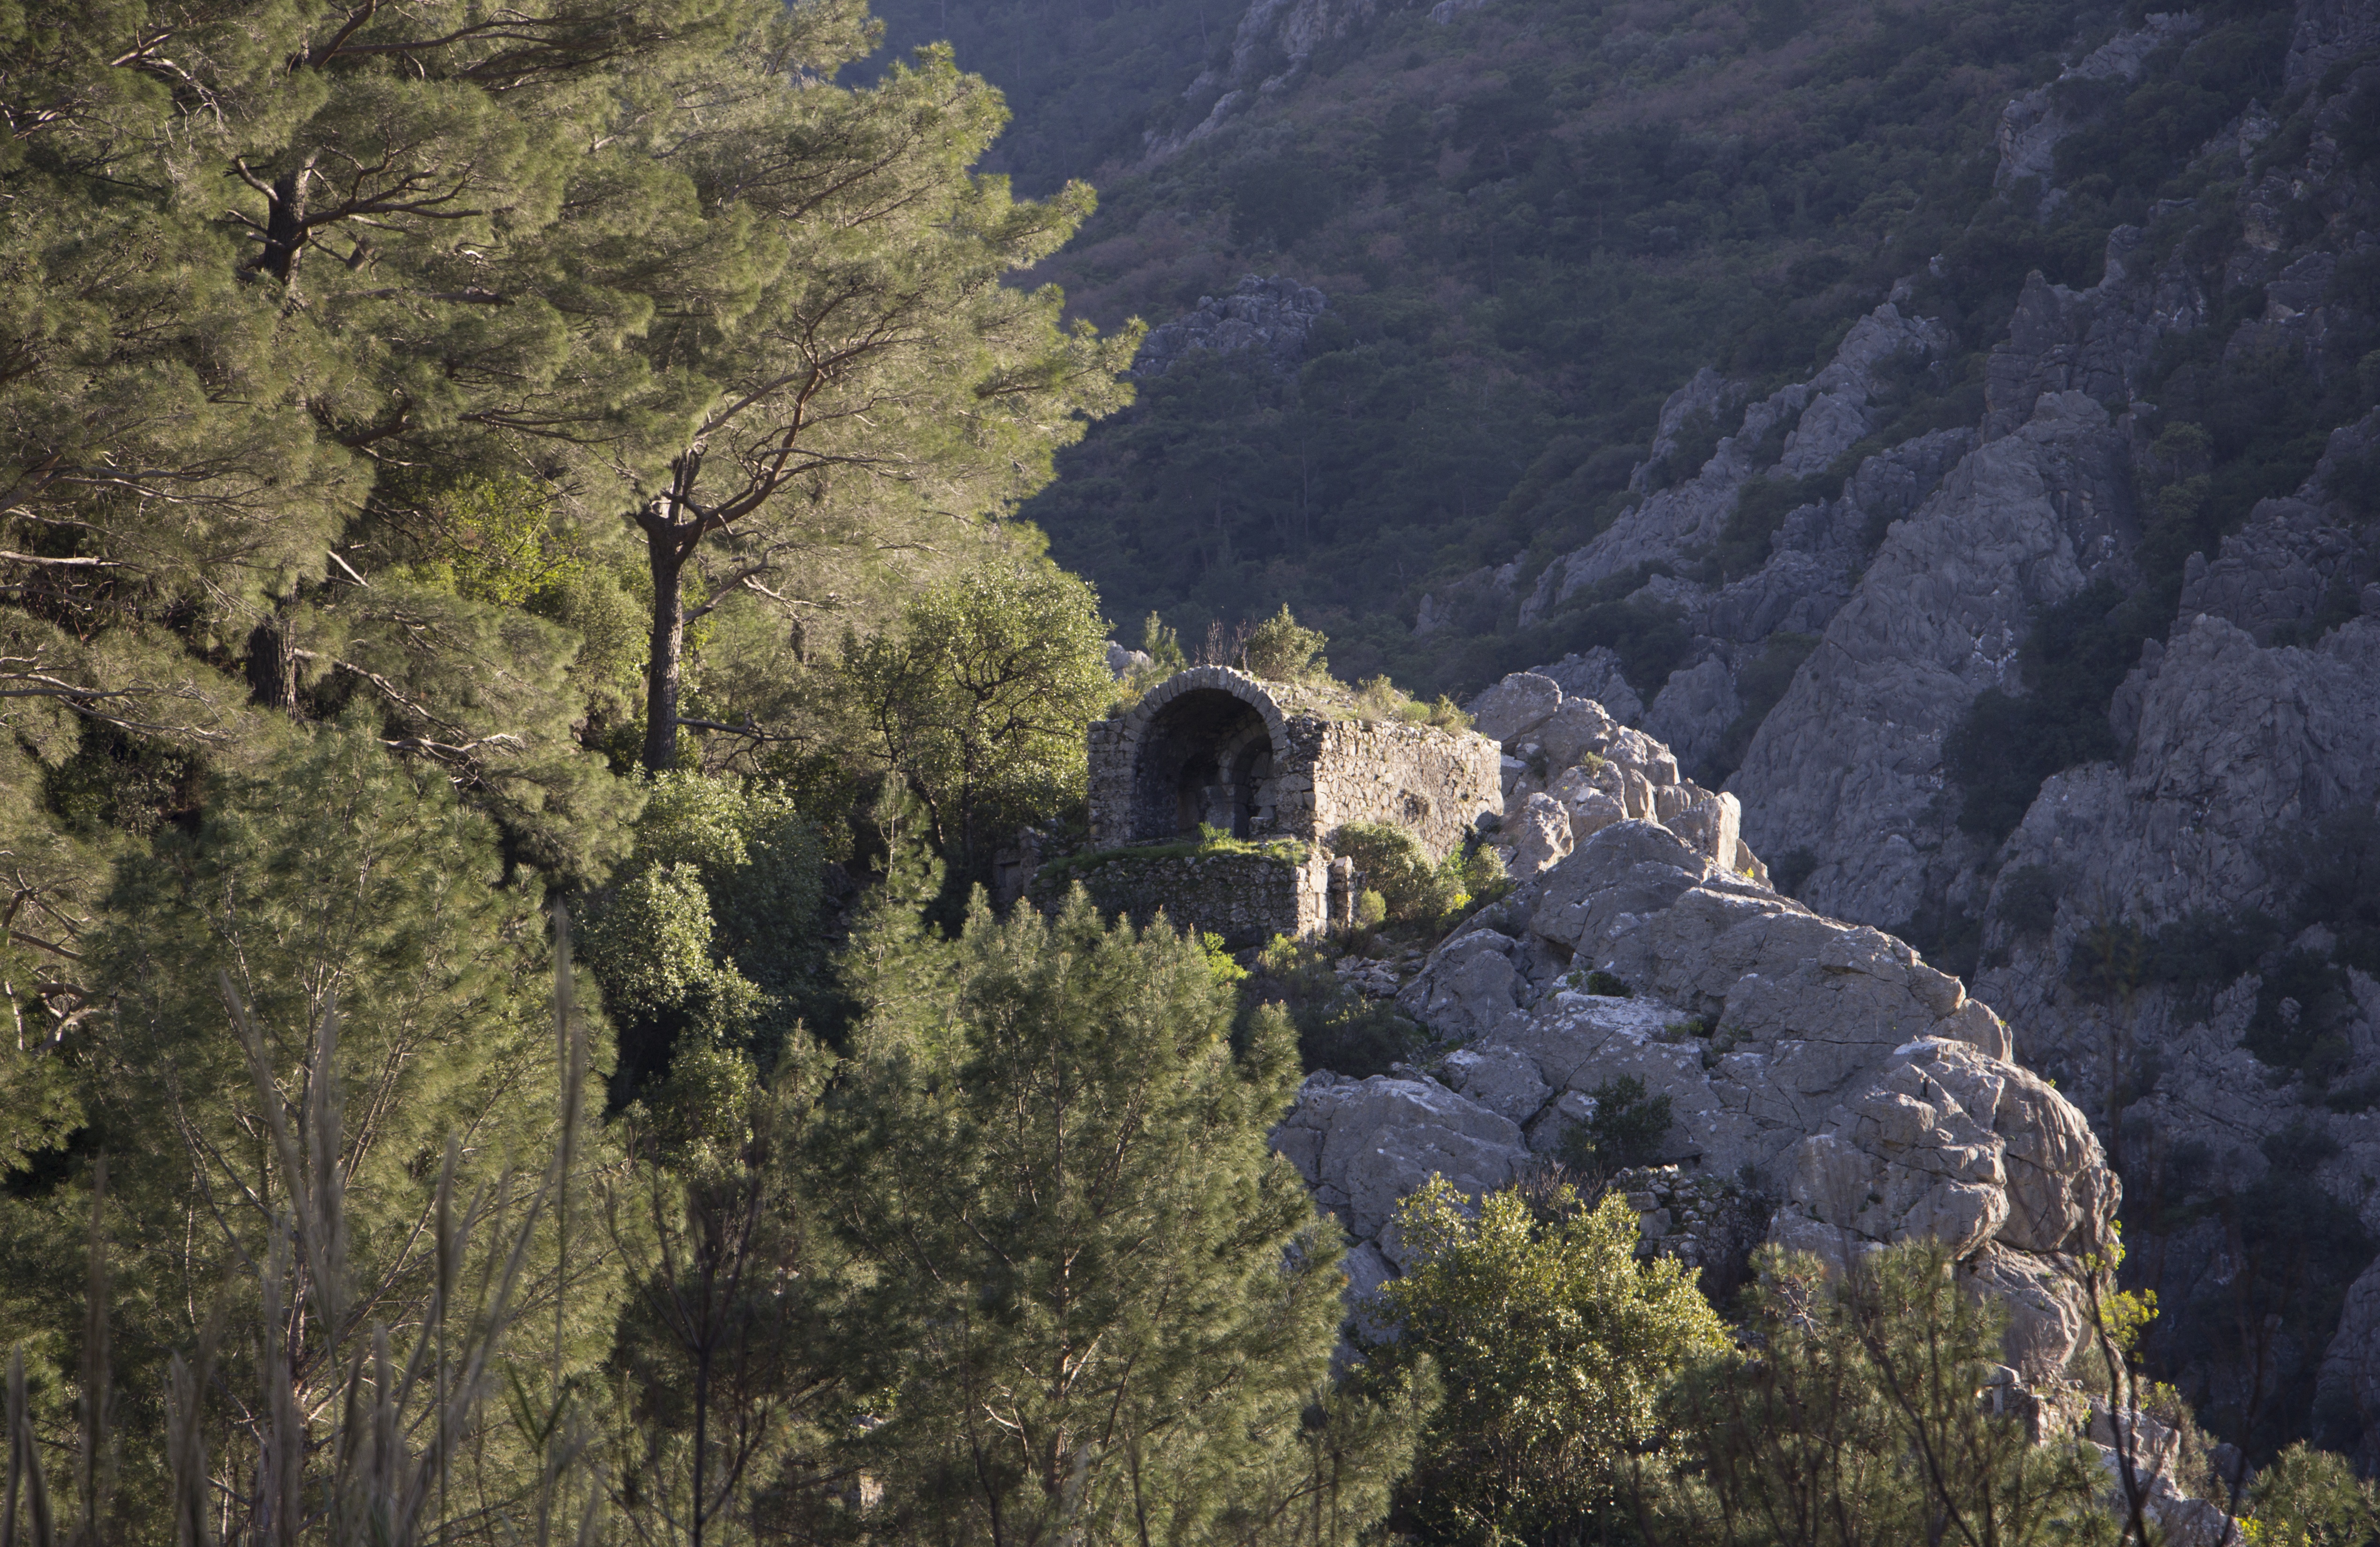
landscape, tree, nature, outdoor, wilderness, mountain, sky, trail, vintage, retro, adventure, valley, mountain range, photo, summer, vacation, travel, cliff, trek, spring, mediterranean, scenic, calm, blue, tourism, terrain, ridge, hipster, sunny, trekking, alps, turkey, way, day, filter, may, footpath, effect, province, toned, nobody, antalya, geographical feature, mountainous landforms, lycian, lycian way, yolu, likya